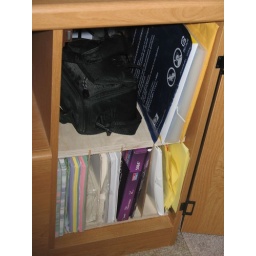
Shelf in computer desk cabinet